Williamstown, Victoria

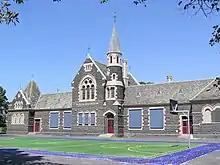
Williamstown Primary School

Williamstown is within the Victorian electoral district of Williamstown. The 2007 by-election was triggered by the resignation of Steve Bracks as both Premier of Victoria and the Member for Williamstown. Wade Noonan successfully contested the election with 61.7% of the primary vote. The Liberal Party did not contest the seat in 2007.